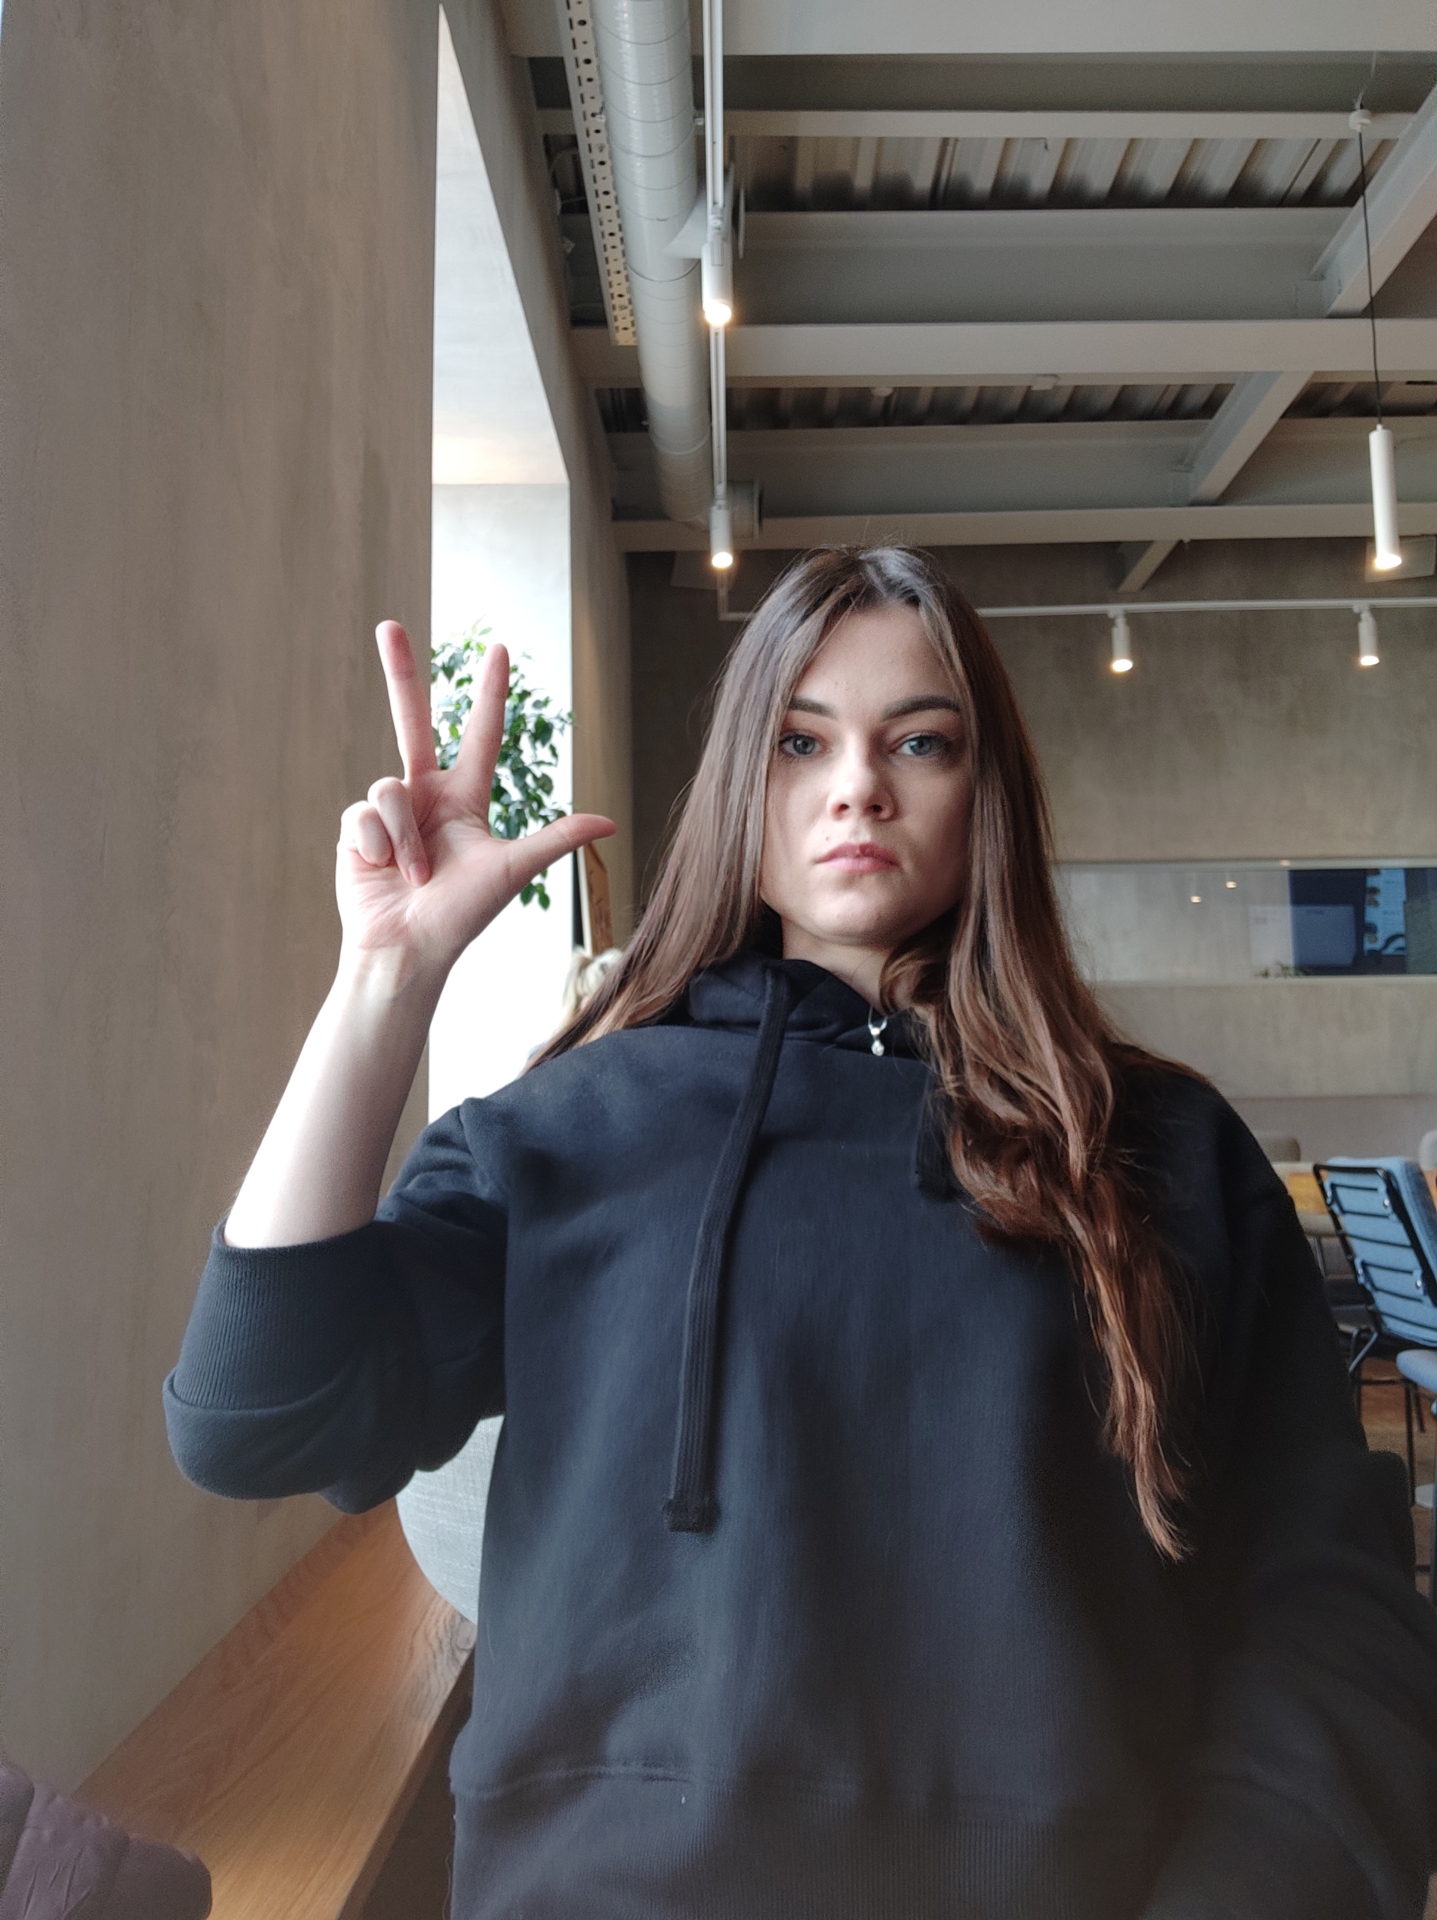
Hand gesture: three2